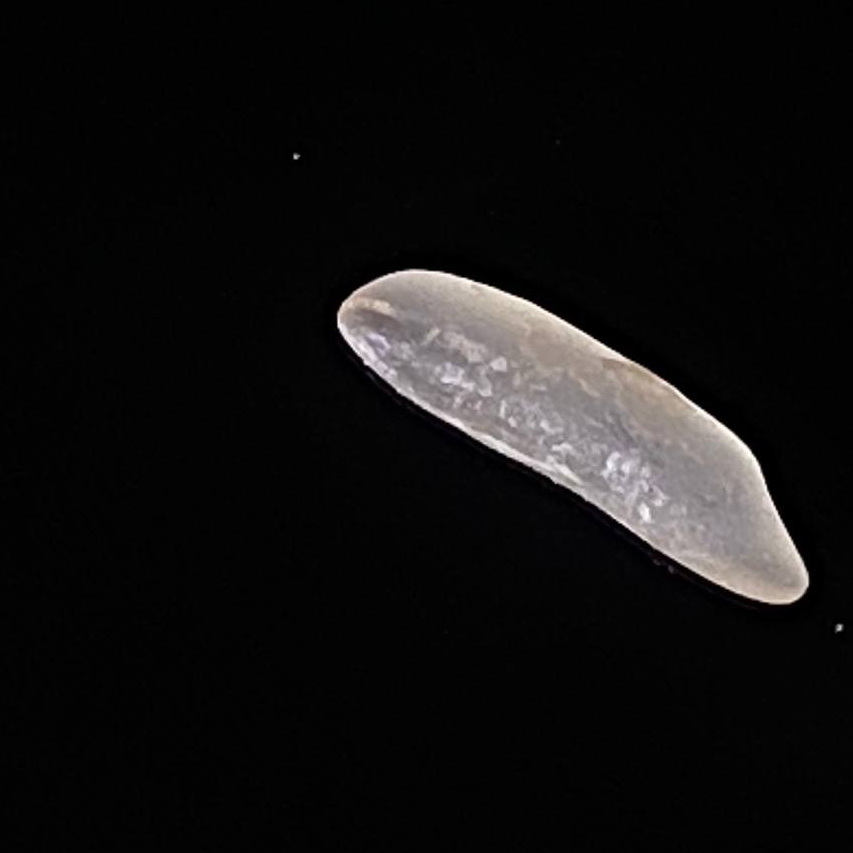
Rice variety: Jirashail